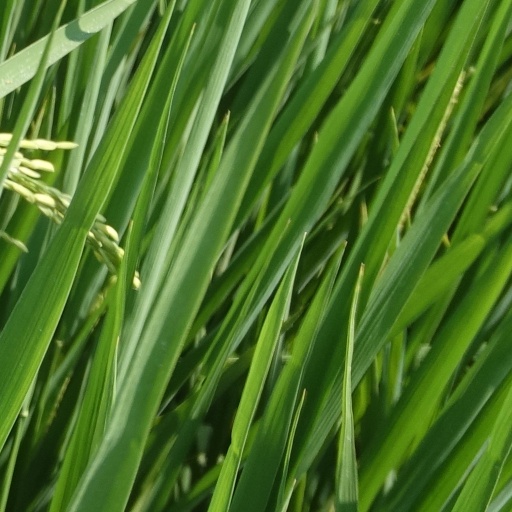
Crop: rice